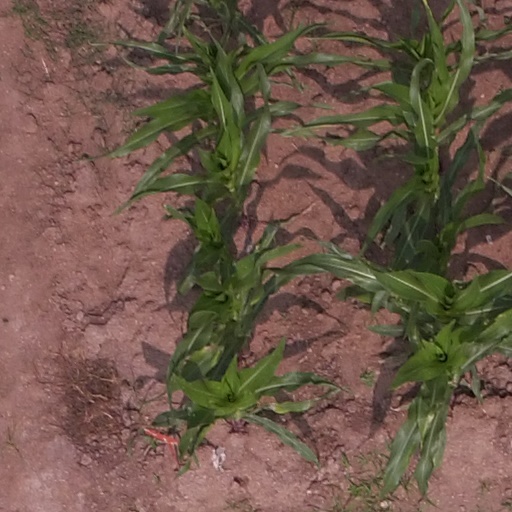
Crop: maize; corn